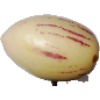
Label: pepino